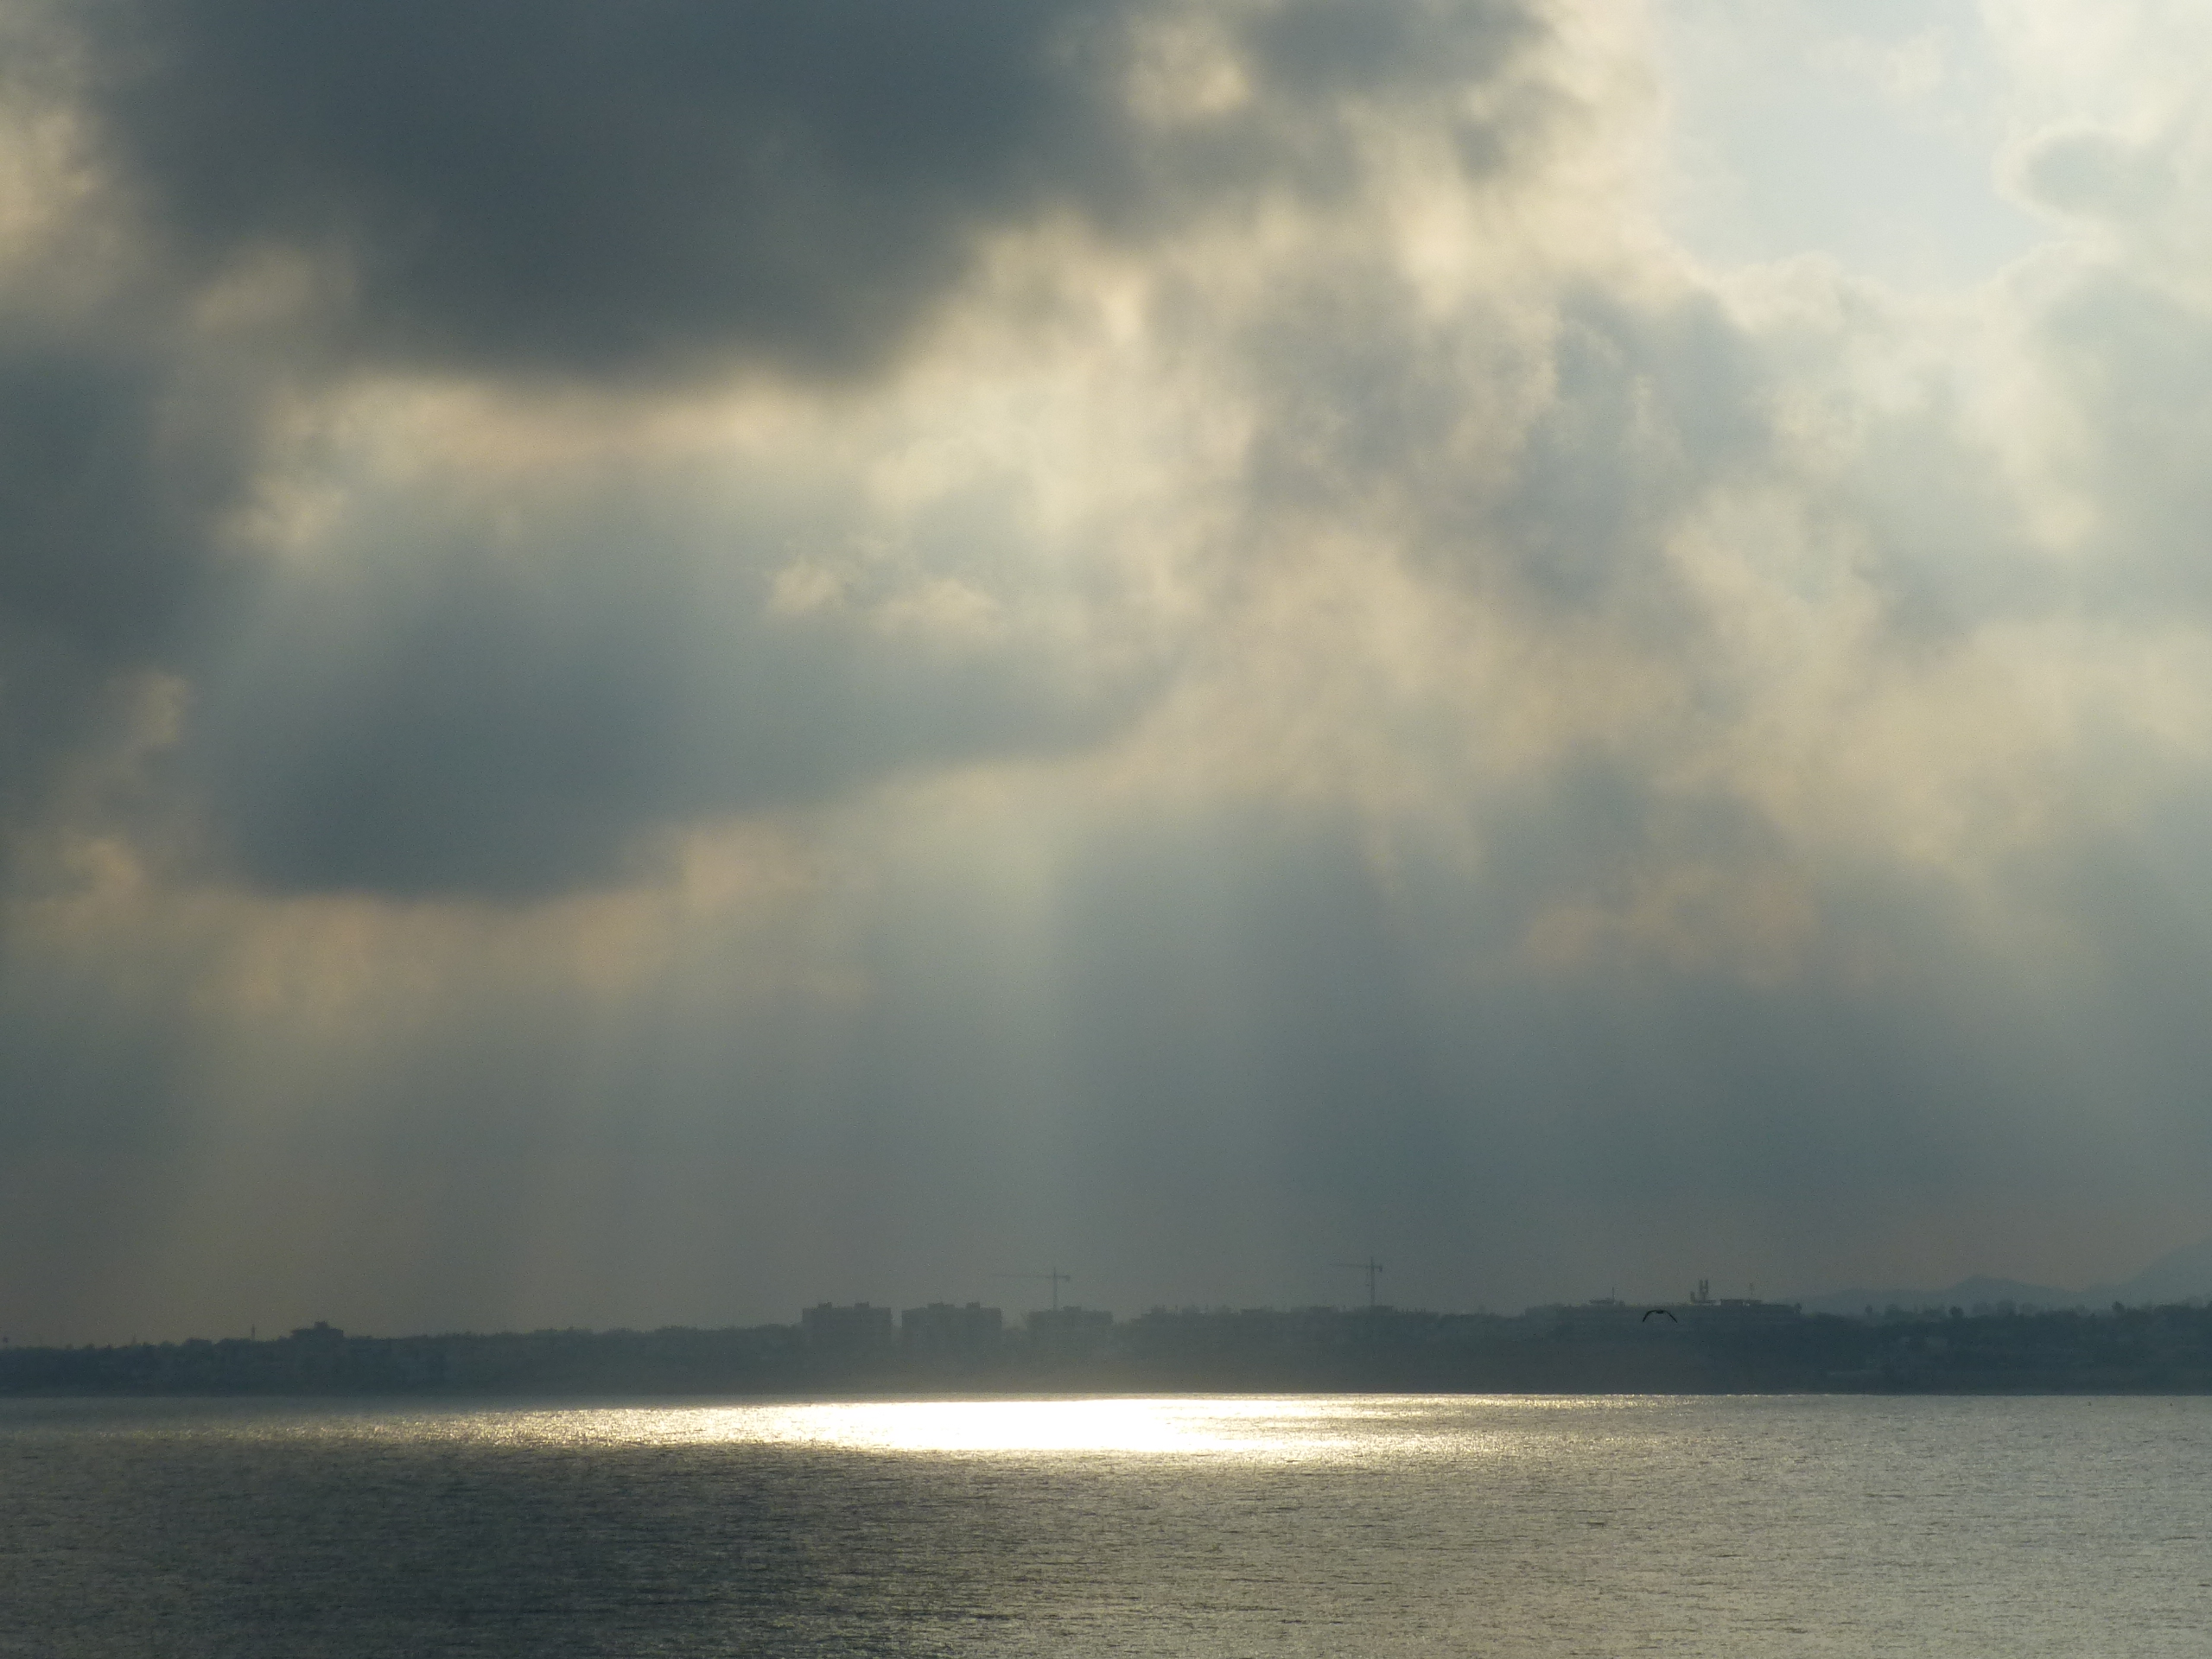
sky, horizon, cloud, sea, water, calm, atmosphere, ocean, daytime, cumulus, sunlight, morning, shore, lake, meteorological phenomenon, loch, reservoir, river, evening, wind wave, tree, wind